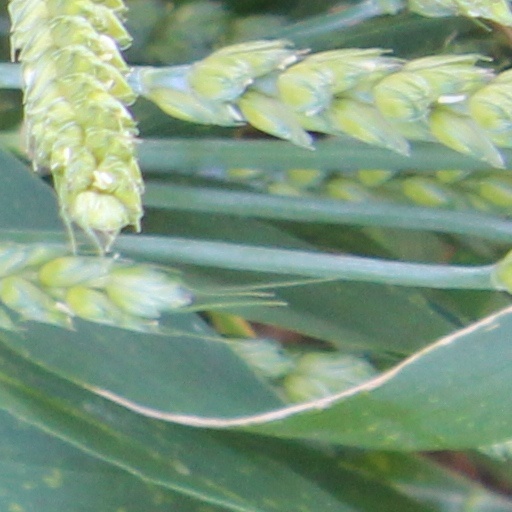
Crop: wheat